Blake Carrington

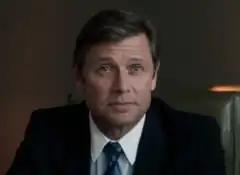
Grant Show as Blake Carrington

Blake Alexander Carrington is a fictional character on the ABC television series "Dynasty", created by Richard and Esther Shapiro. The role of Blake was originally portrayed by actor John Forsythe from 1981 to 1989. Forsythe returned for the miniseries "" in 1991. In the reboot of the series, Blake is played by Grant Show from 2017 to 2022.